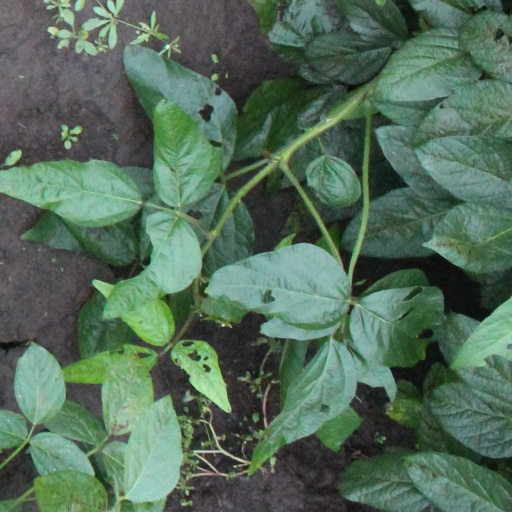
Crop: soybean